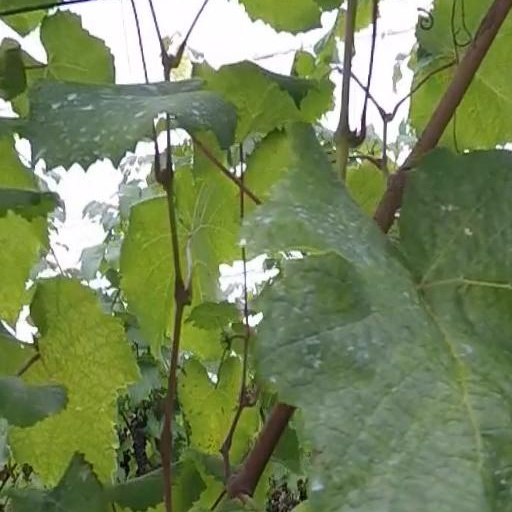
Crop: grape